William Orpen

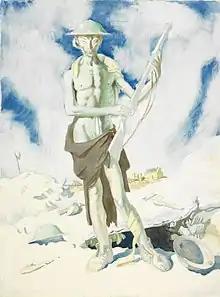
"Blown Up, Mad" (1917)

When the war ended, the Imperial War Museum commissioned Orpen to stay in France and paint three large group portraits of the delegates to Paris Peace Conference. Throughout 1919 he painted individual portraits of the delegates to the Conference and these formed the basis of his two large paintings, "A Peace Conference at the Quai d'Orsay" and "The Signing of Peace in the Hall of Mirrors". In both pictures, the architecture overwhelms the gathered politicians and statesmen whose political wranglings and vainglory had diminished them in Orpen's eyes.